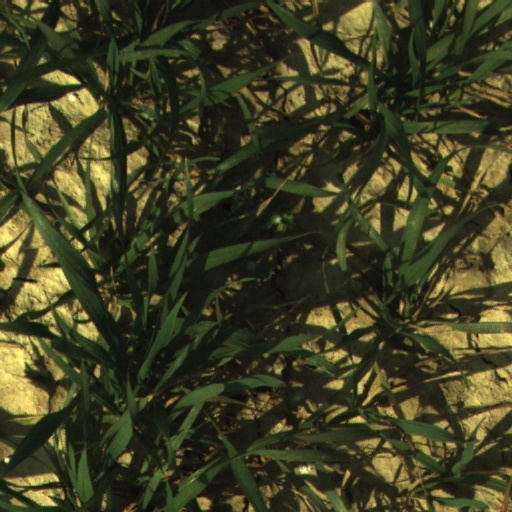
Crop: wheat